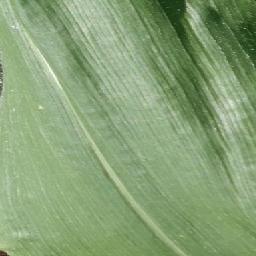
Label: Corn_(Maize)___Healthy